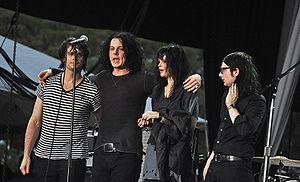
The Dead Weather est un supergroupe de rock alternatif américain, originaire de Nashville, dans le Tennessee. Il est formé en 2009, et composé d'Alison Mosshart, Dean Fertita, Jack Lawrence et Jack White.